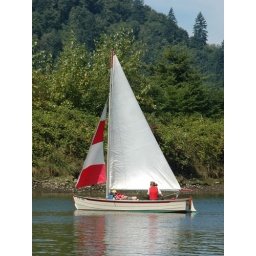
Rick Johnson built this boat that was giving sailboat rides. I think he used plans by Edson I. Schock.